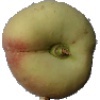
Label: Peach Flat 1